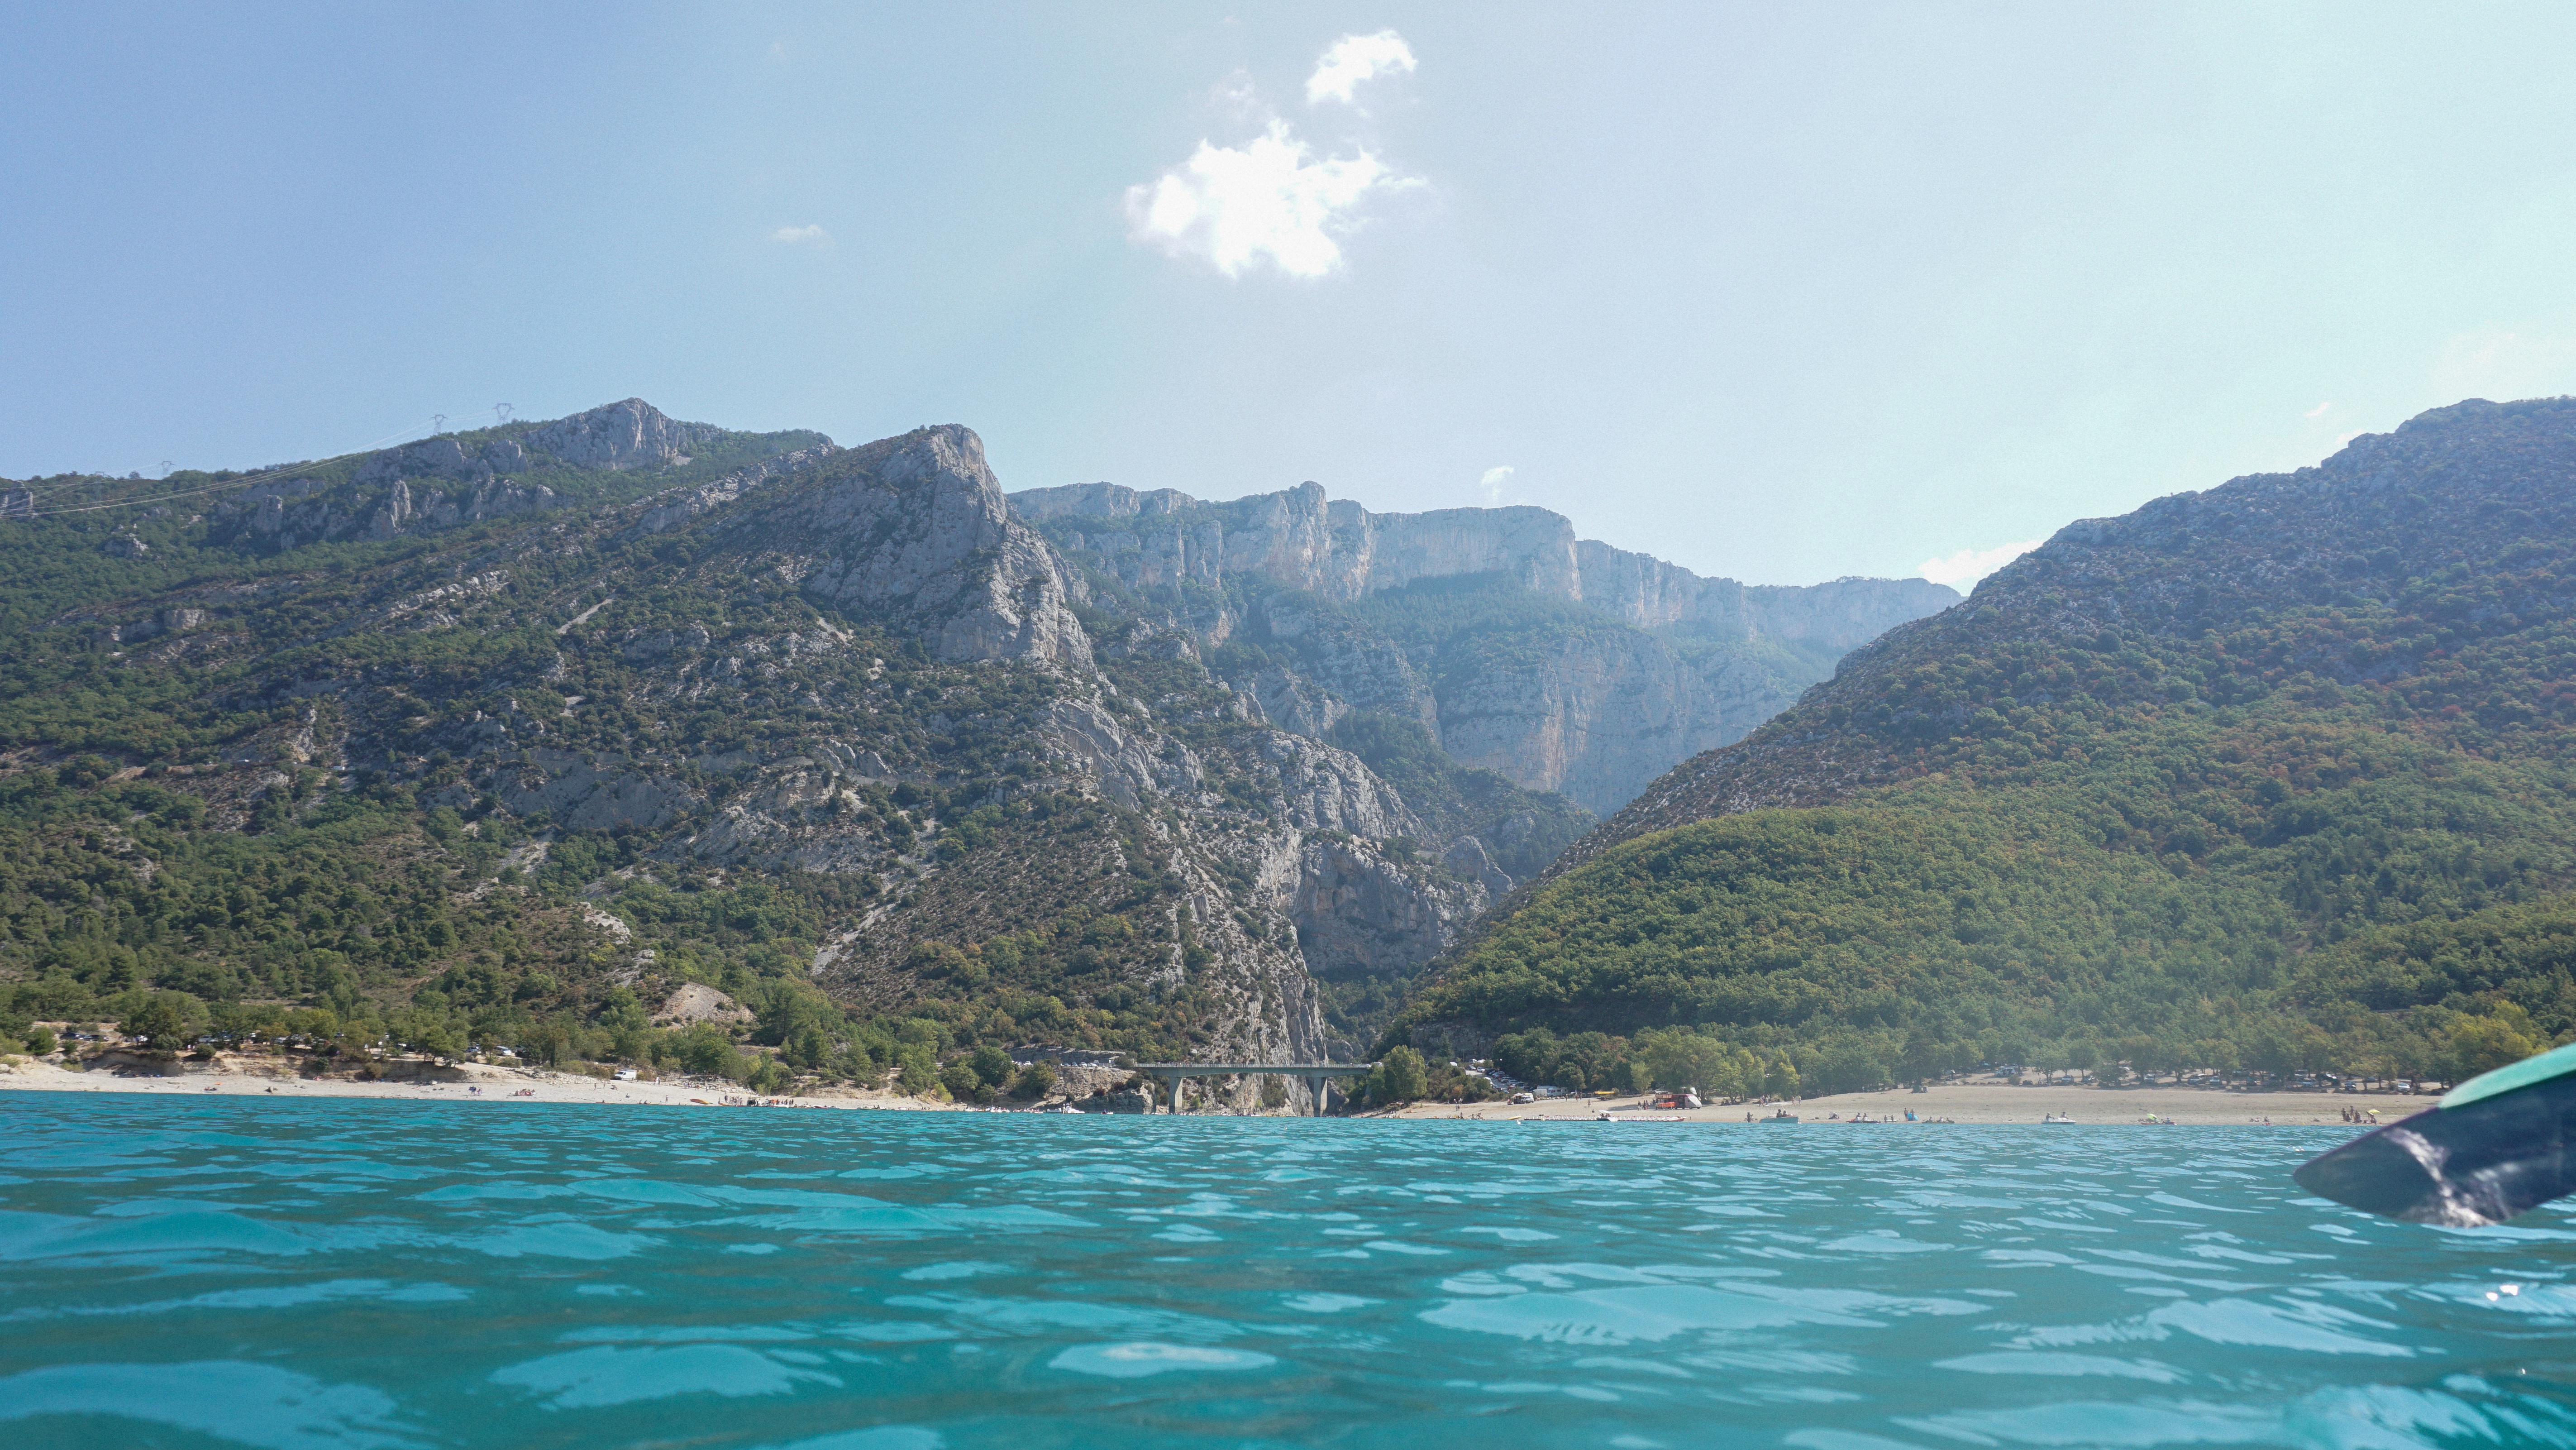
sea, vehicle, bay, fjord, cape, landform, geographical feature